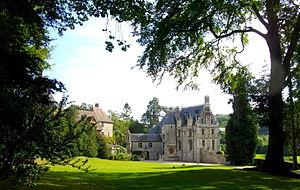
Château de Clères (vue du parc)
Clères est une commune française située dans le département de la Seine-Maritime en région Normandie.